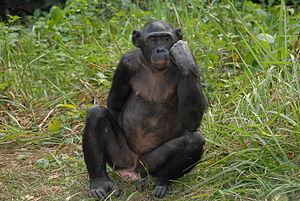
« Intelligence animale » est une expression renvoyant aux capacités cognitives des animaux et à leur étude. Le sujet a donné lieu à de nombreux travaux dont les résultats offrent non seulement une meilleure compréhension du monde animal mais aussi, par extension, des pistes pour l’étude de l'intelligence humaine.